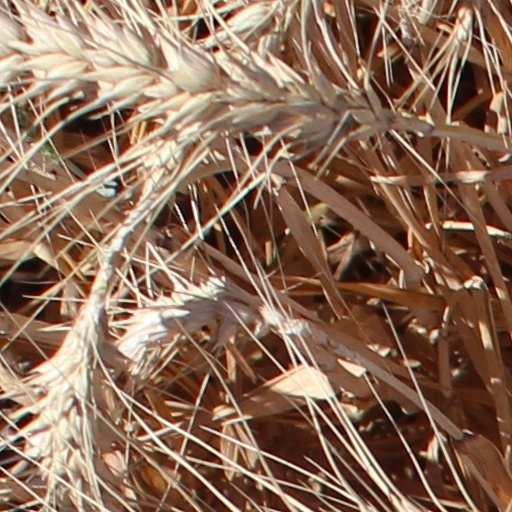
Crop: wheat